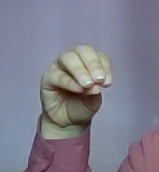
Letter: ha